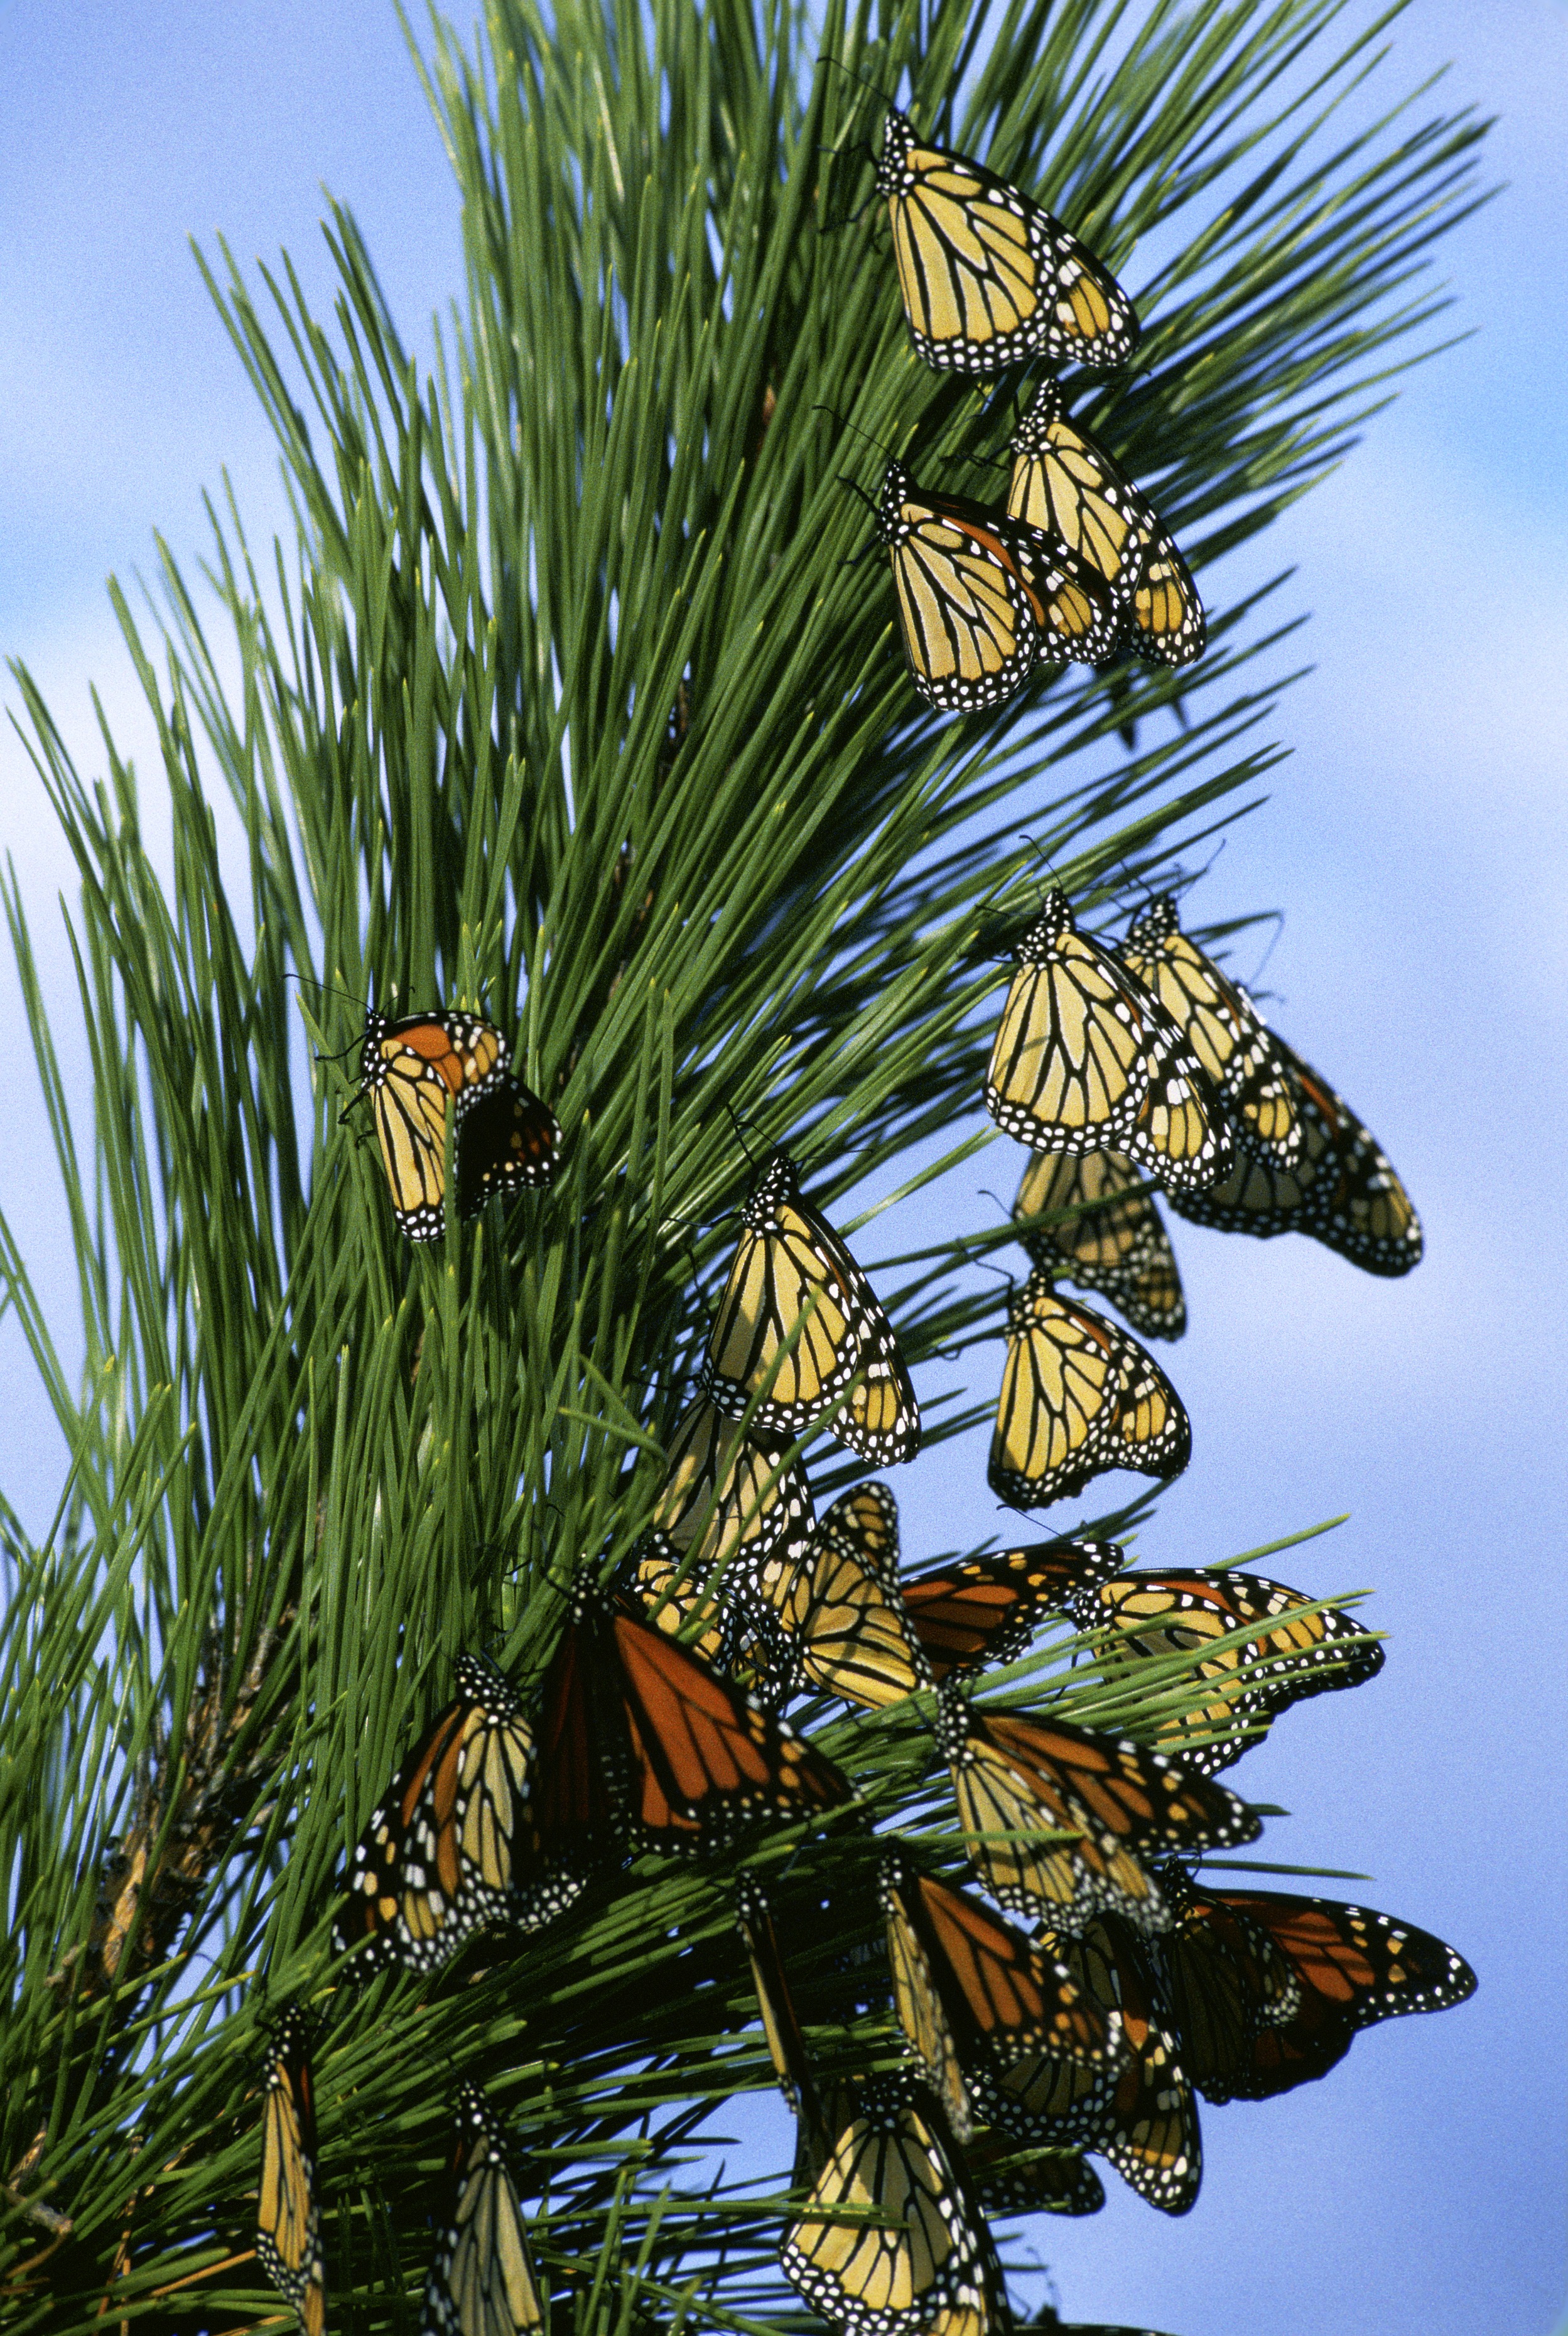
tree, nature, branch, plant, sky, leaf, flower, insect, macro, botany, butterfly, colorful, flora, fauna, close up, outside, clouds, limb, insects, beautiful, migration, woody plant, land plant, arecales, palm family, monarch butterflies